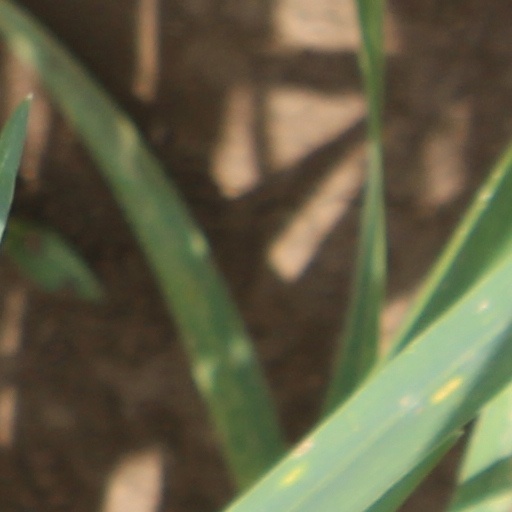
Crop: wheat